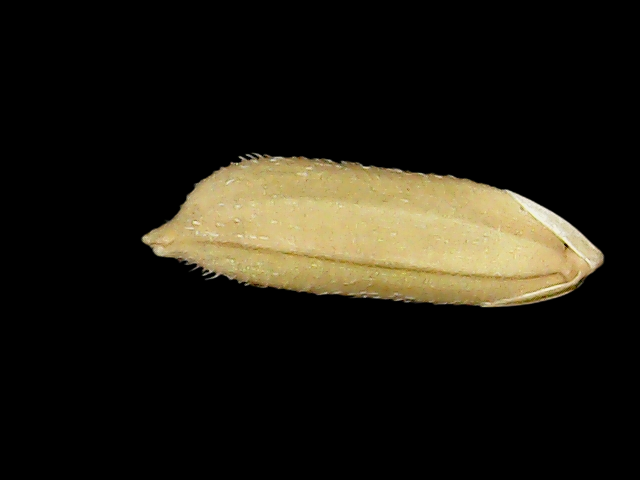
Rice variety: Bd30